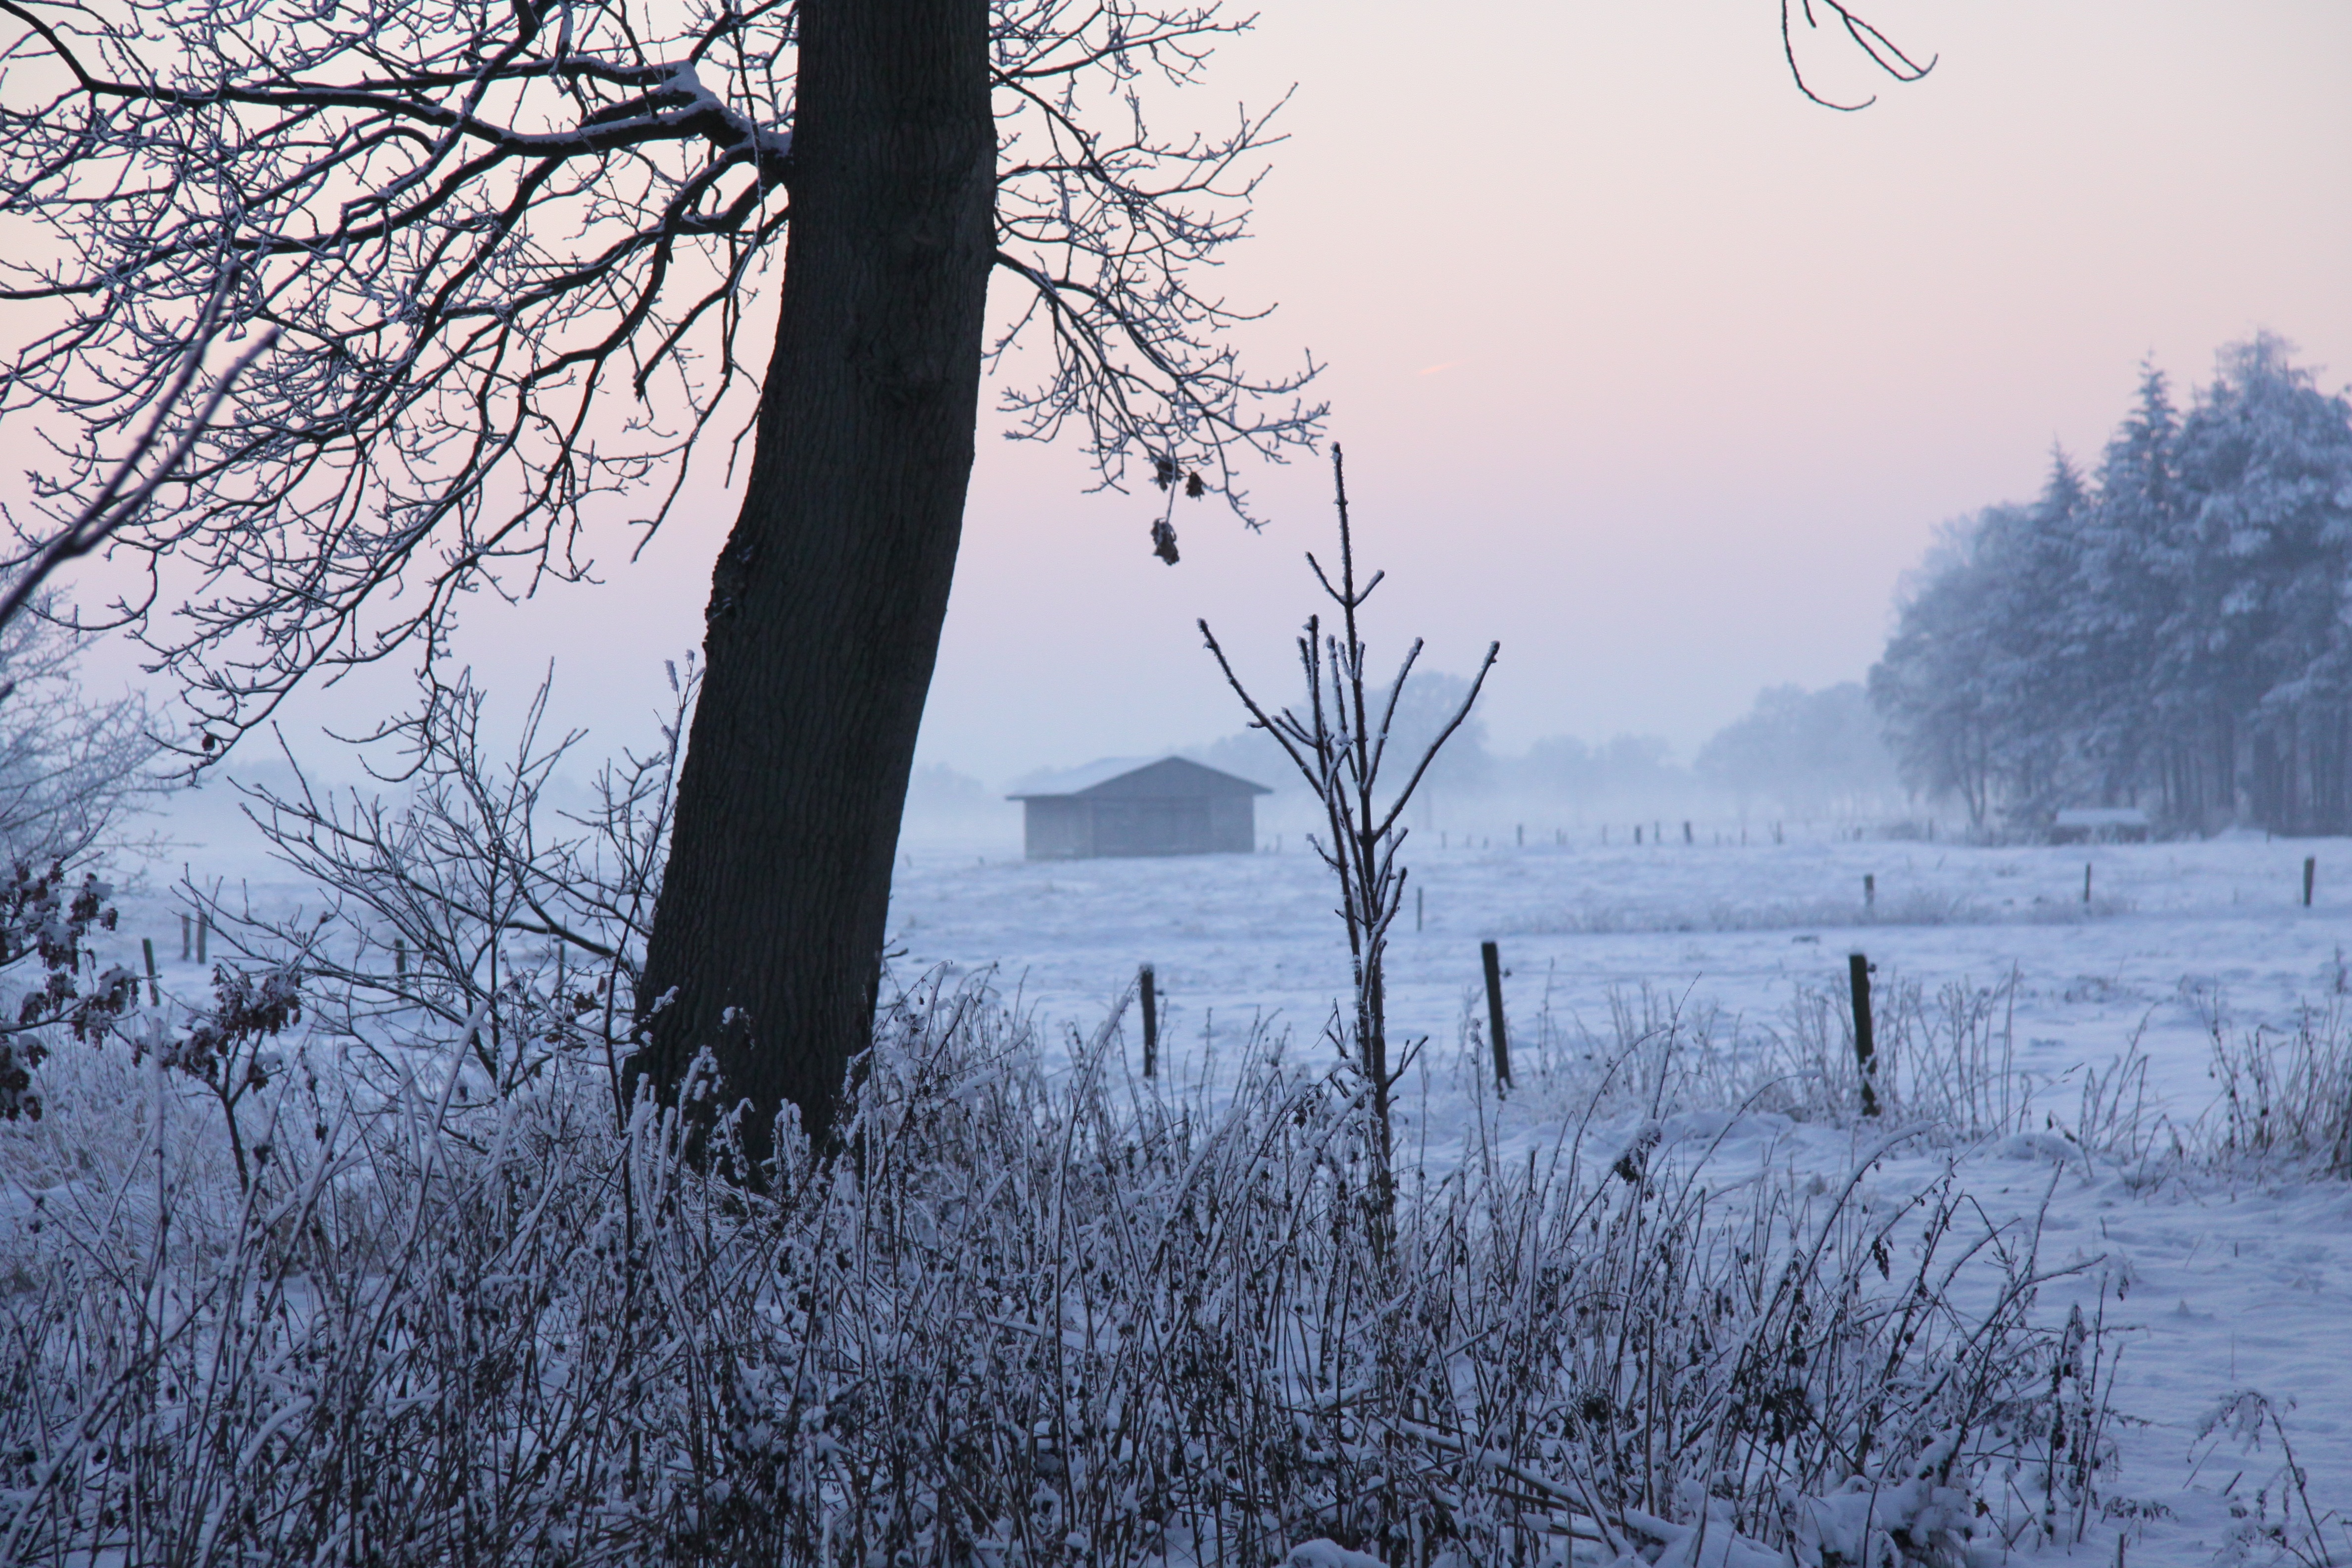
tree, nature, forest, branch, snow, cold, winter, plant, mist, morning, frost, ice, weather, snowy, season, woodland, wintry, hoarfrost, freezing, winter trees, atmospheric phenomenon, woody plant